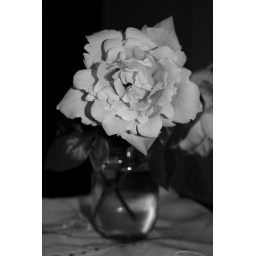
Rose in black & white